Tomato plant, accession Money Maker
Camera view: vertical (180 deg); turntable rotation: 300 degrees
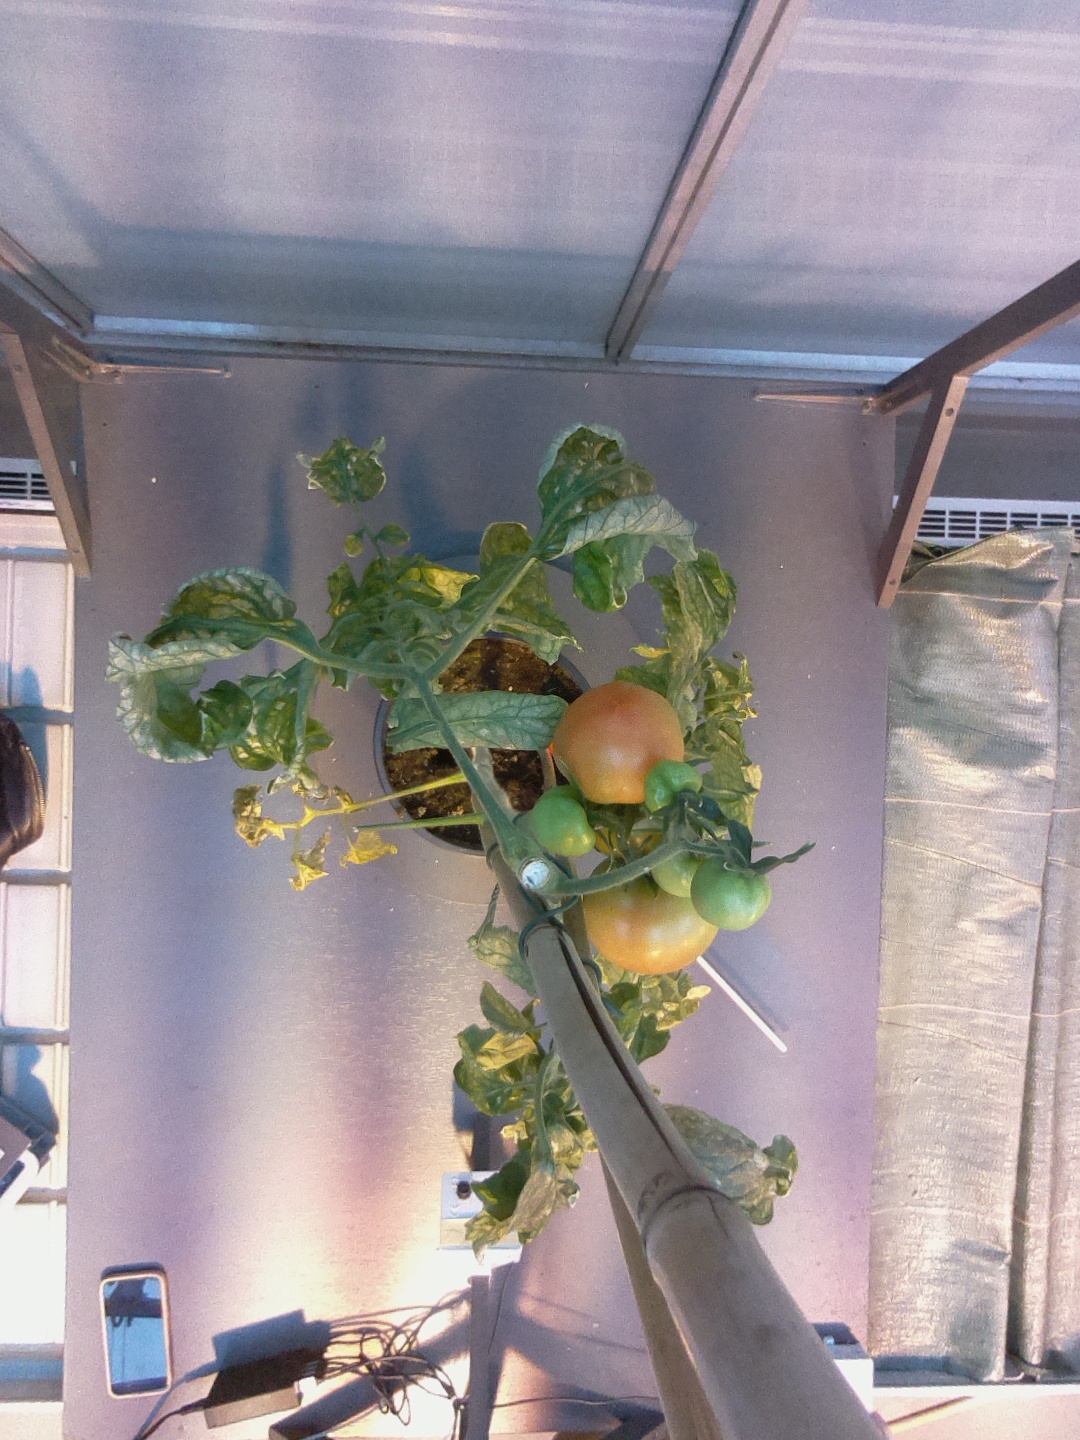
BBCH growth stage 80: fruits start showing typical ripe color (orange -> red)